Sanibel, Florida

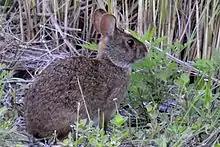
Marsh rabbits are common in Sanibel.

The island's curved, shrimp-like shape forms Tarpon Bay on the north side of the island. It is linked to the mainland by the Sanibel Causeway, which runs across two small, manmade islets and the Intracoastal Waterway. A short bridge links Sanibel Island to Captiva Island over Blind Pass.